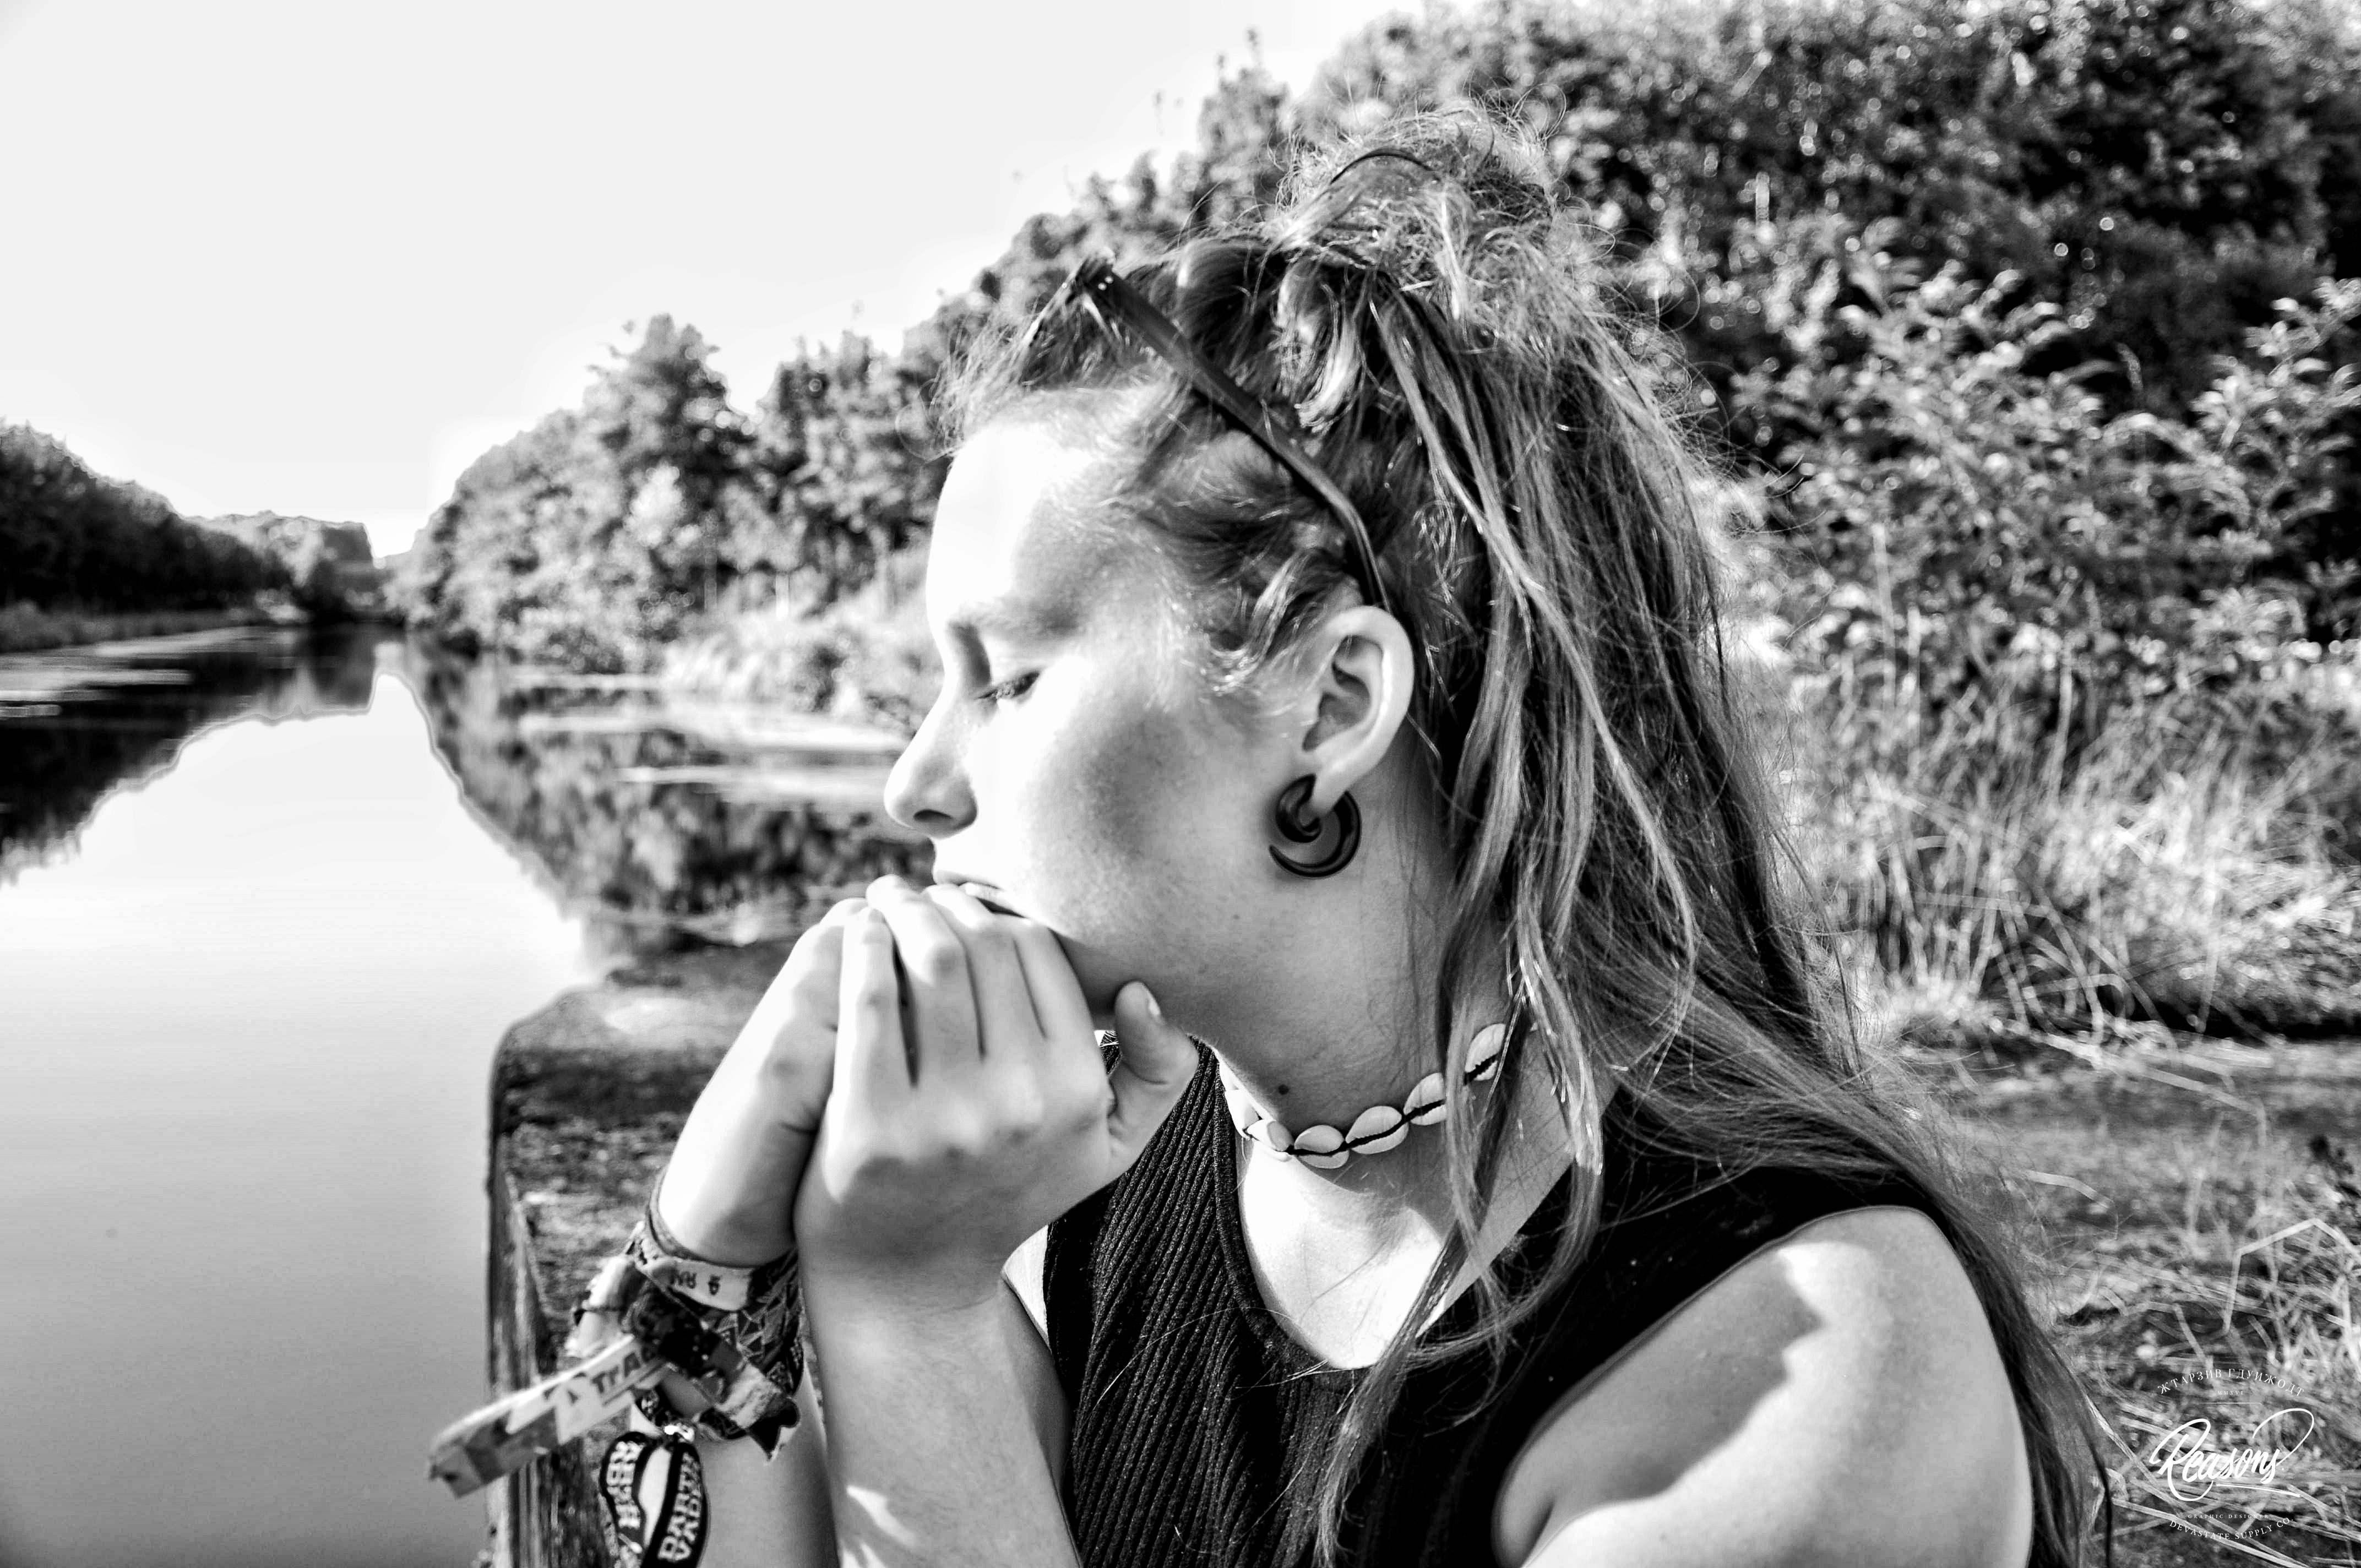
black and white, woman, photography, portrait, model, black, monochrome, bride, photograph, beauty, photo shoot, monochrome photography, portrait photography